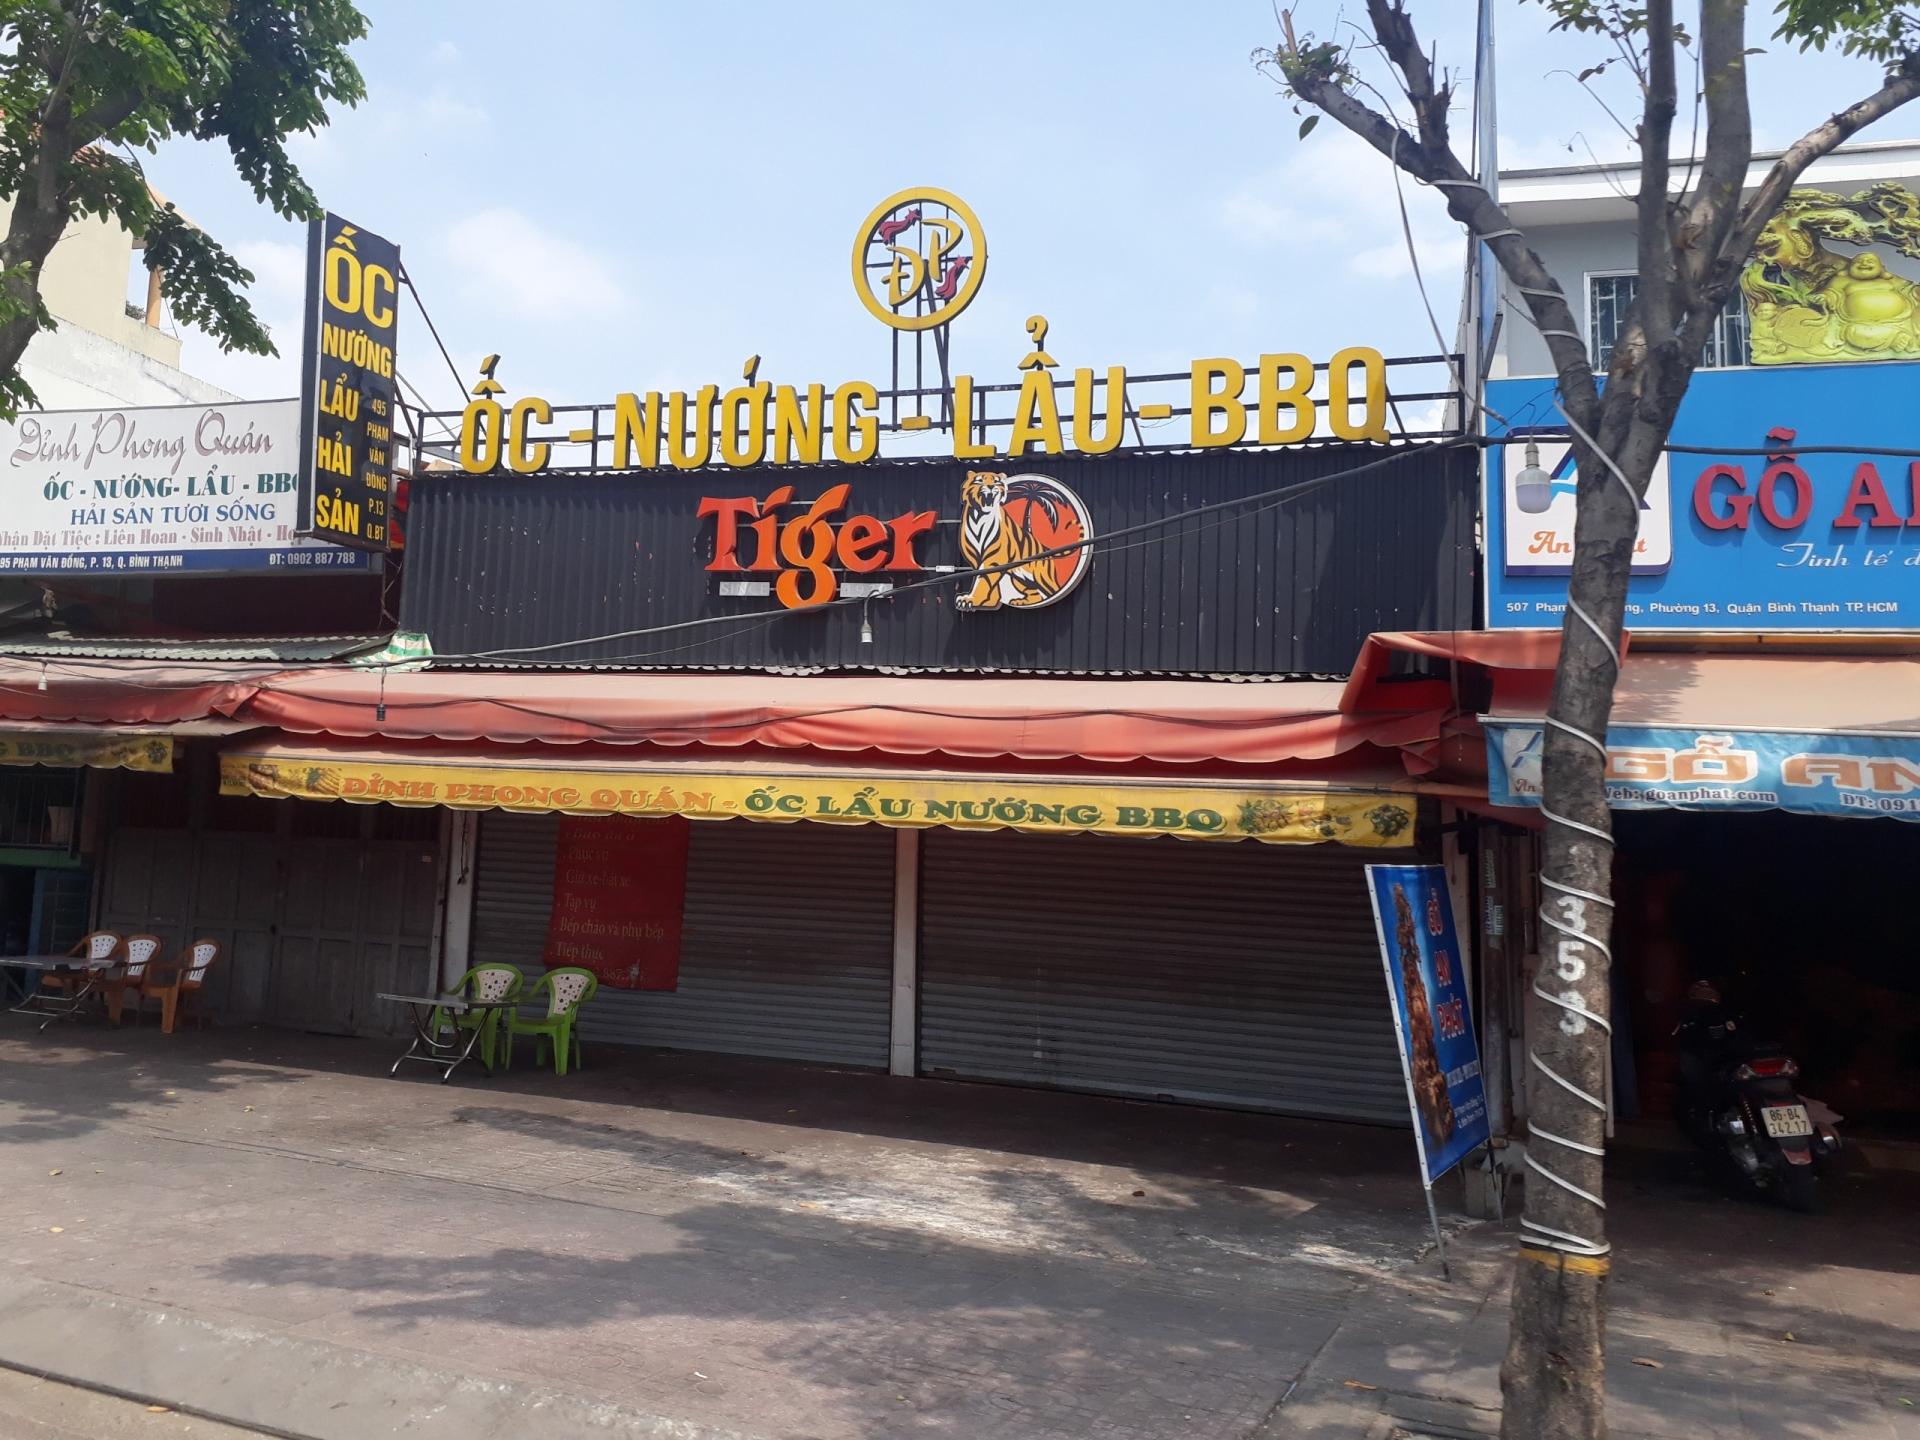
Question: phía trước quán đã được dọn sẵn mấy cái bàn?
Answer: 2 cái